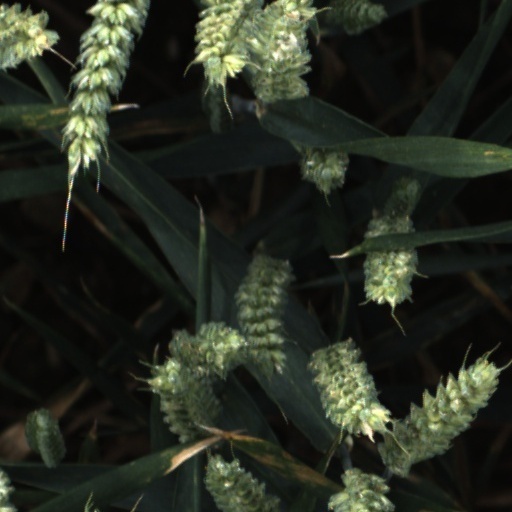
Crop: wheat